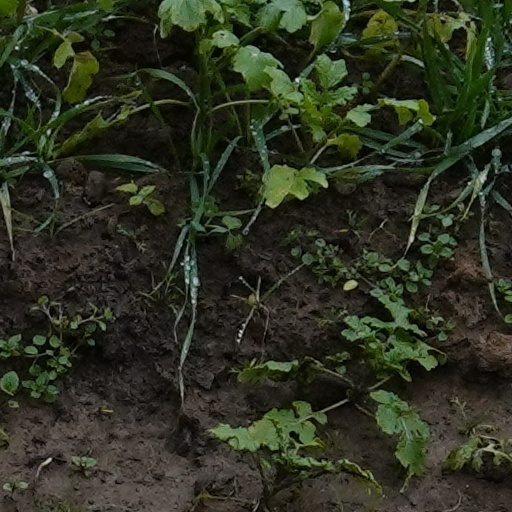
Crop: wheat